Ival Oru Naadody

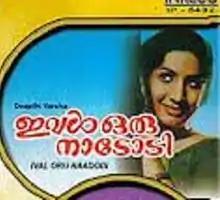

Ival Oru Naadody is a 1979 Indian Malayalam-language film directed by P. Gopikumar. The film stars Jayabharathi, Sukumaran, Raghavan and Bhavani. The film has a musical score by S. D. Sekhar.